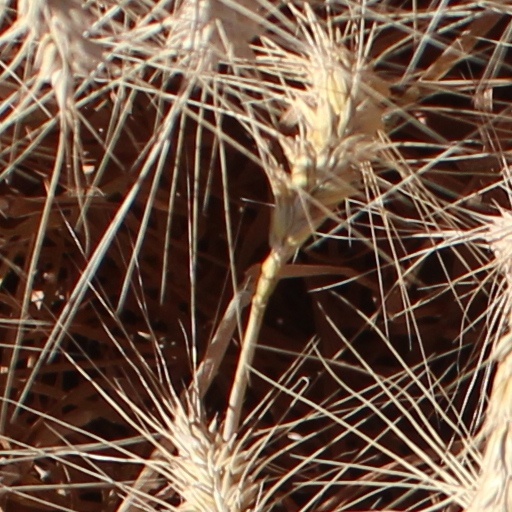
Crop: wheat